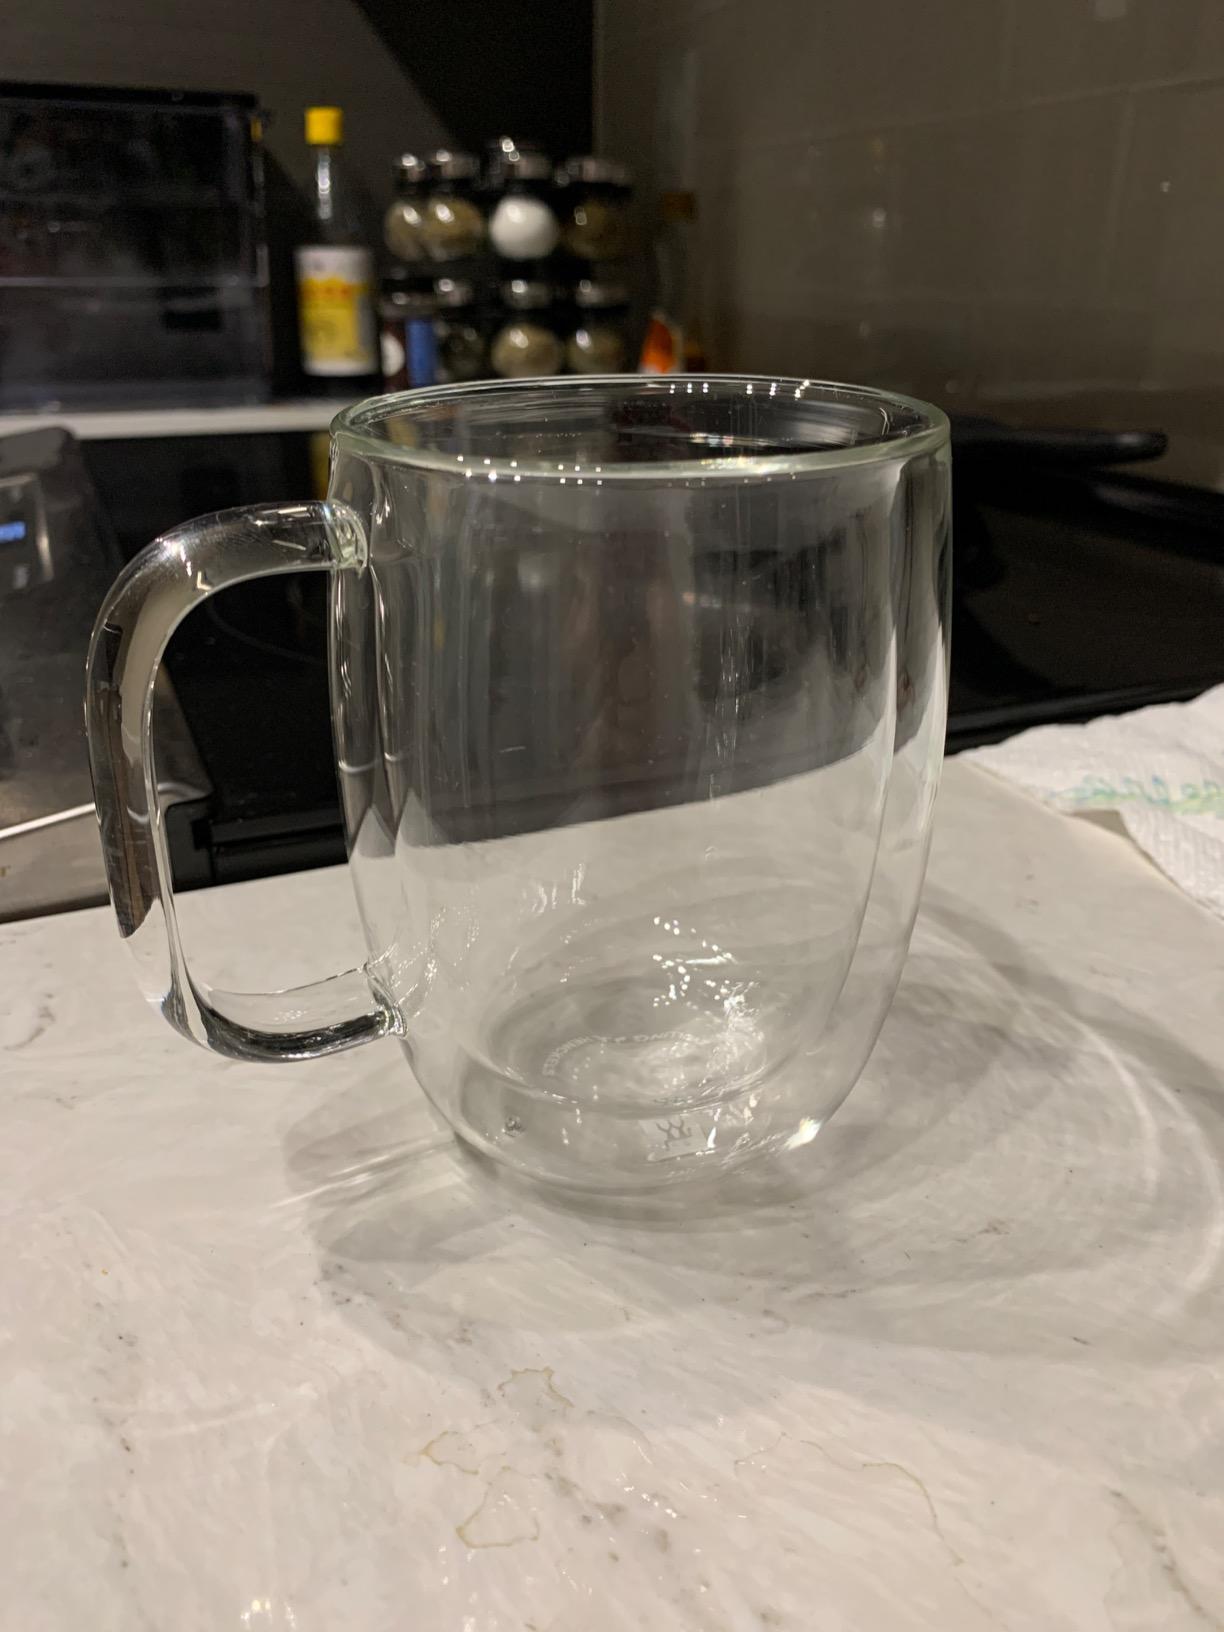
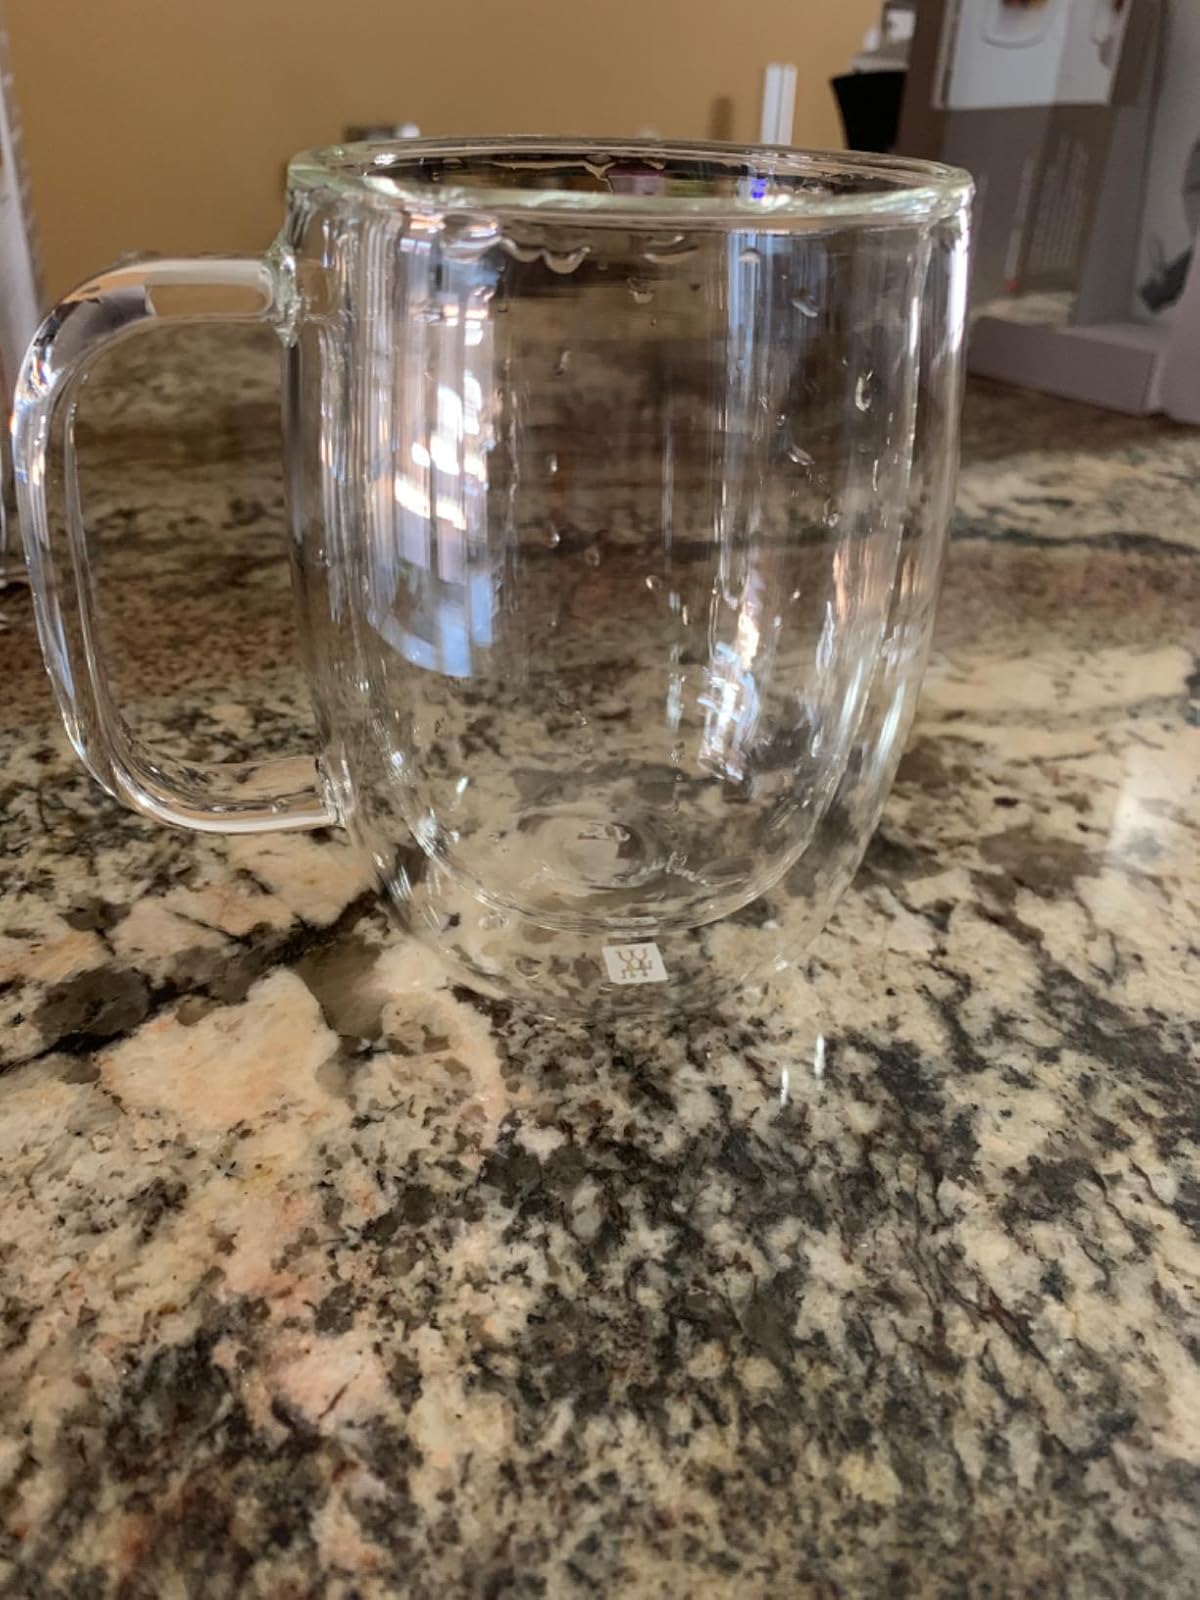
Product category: items_mug
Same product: yes